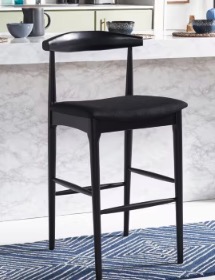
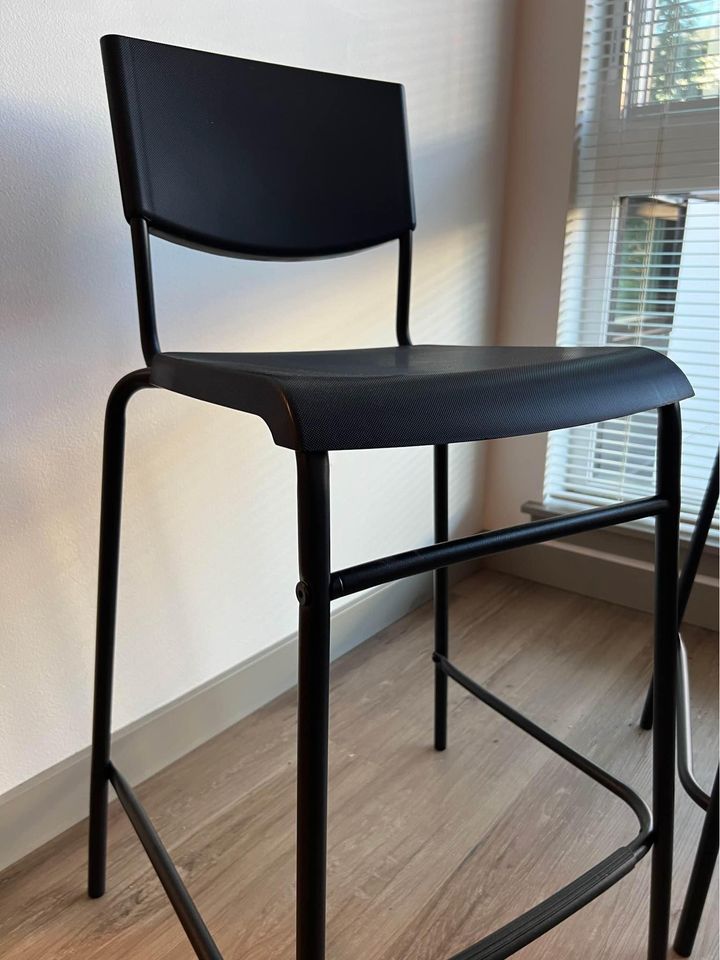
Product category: stool
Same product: no